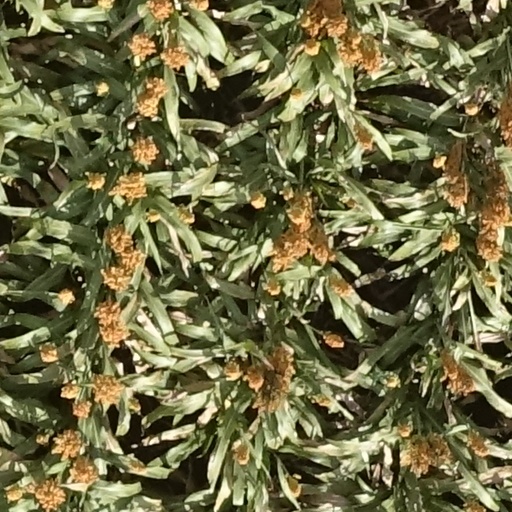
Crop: sorghum